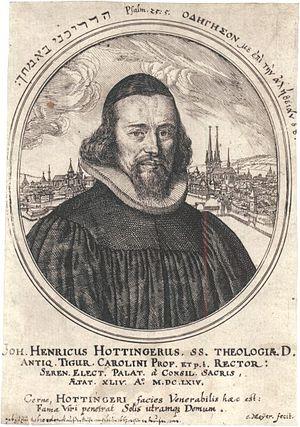
Jean Henri Hottinger ou Johann Heinrich Hottinger en allemand, né le 10 mars 1620 à Zurich et mort dans la même ville le 5 juin 1667, est un philologue et théologien suisse.